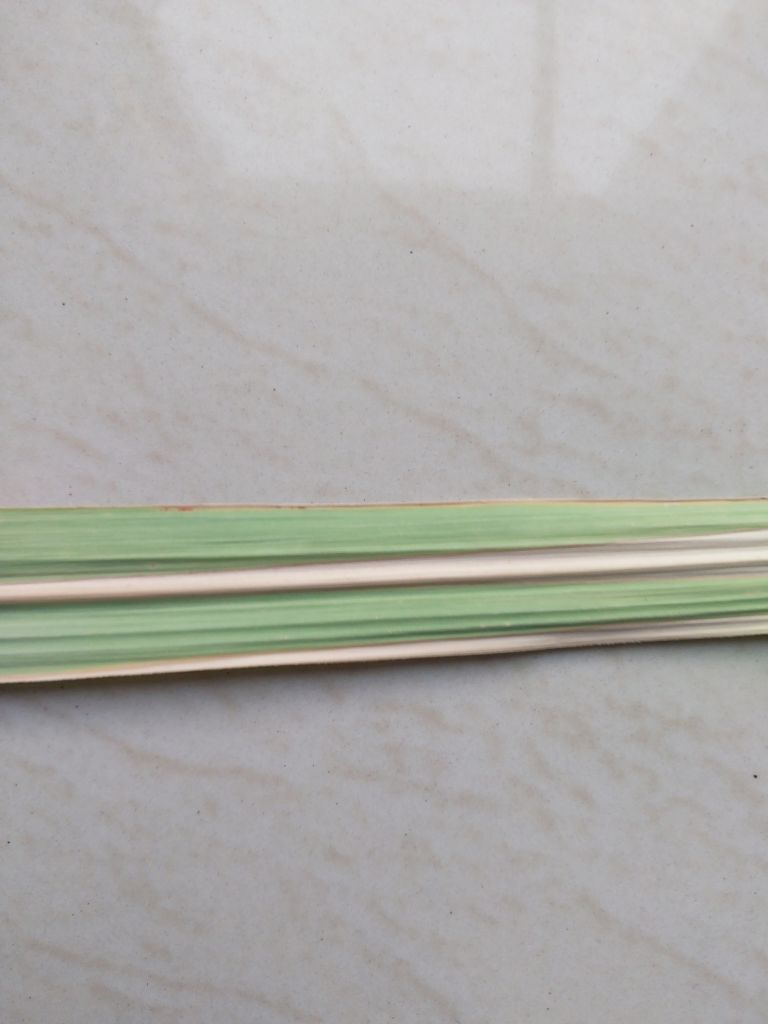
Label: BrownRust